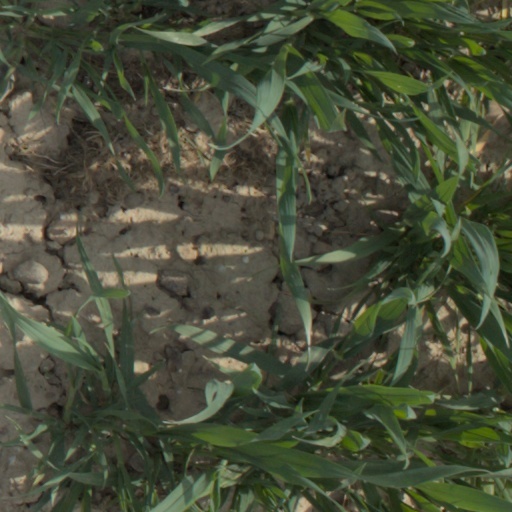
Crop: wheat